Portrait of a Lady (said to be Anne Stuart, Maréchale d'Aubigny)

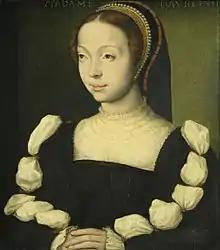
Bristol version

Portrait of a Lady (said to be Anne Stuart, Maréchale d'Aubigny) is an oil on panel painting by Corneille de Lyon, from "c." 1533-1536. It is known in three versions. It depicts Anne Stuart, wife of her cousin Robert Stewart, 5th Lord of Aubigny and lady-in-waiting of Queen Eleanor.